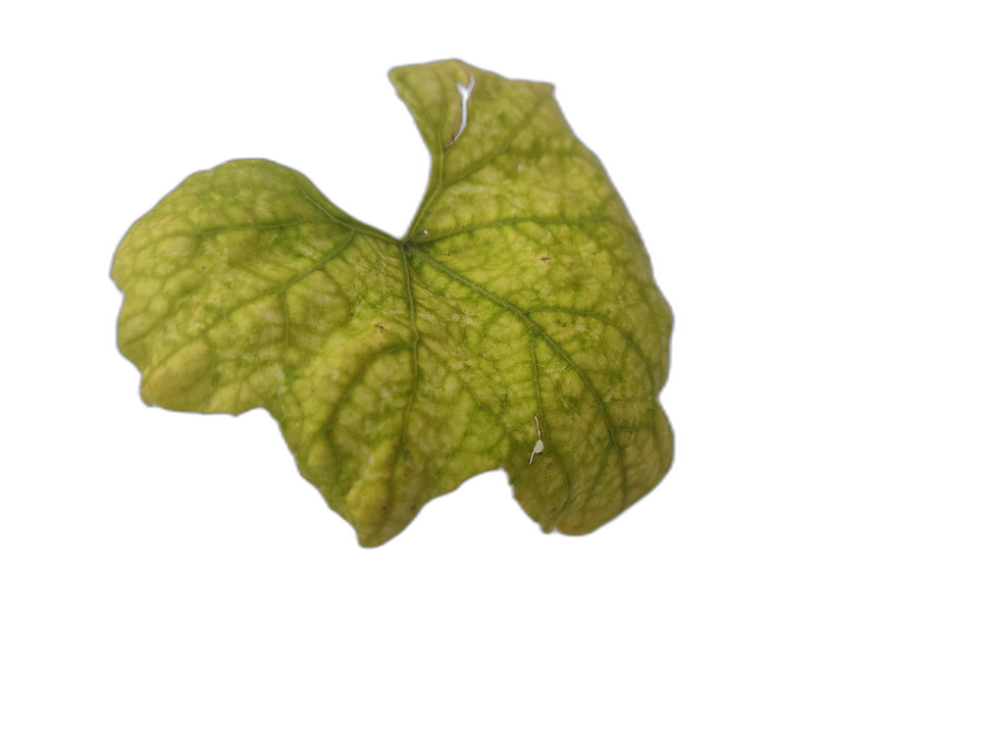
Crop: Zucchini
Label: Iron_Chlorosis_Damage